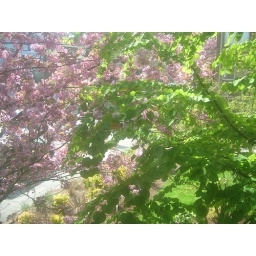
Another view out our kitchen window in Capitol Hill, Seattle